Lord of War

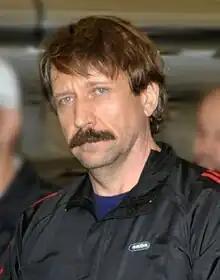
Viktor Bout in 2010. Publications claim that Yuri Orlov was inspired by five different gun runners, with some naming Bout in particular.

Publications report that Yuri is based on five criminal arms dealers. "Forbes", "The Independent", and "The New York Times" name Viktor Bout, a Russian arms dealer, as a specific source of inspiration. Yuri shares characteristics with Bout, and several events in "Lord of War" mirror actions attributed to him. For example, both men held the nickname "Merchant of Death", sold weapons to both sides of the same conflict, and traveled with multiple passports, among other similarities.